Internet of things

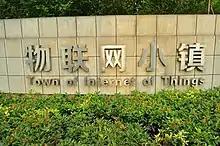
Town of Internet of Things in Hangzhou, China

The IoT can assist in the integration of communications, control, and information processing across various transportation systems. Application of the IoT extends to all aspects of transportation systems (i.e., the vehicle, the infrastructure, and the driver or user). Dynamic interaction between these components of a transport system enables inter- and intra-vehicular communication, smart traffic control, smart parking, electronic toll collection systems, logistics and fleet management, vehicle control, safety, and road assistance.